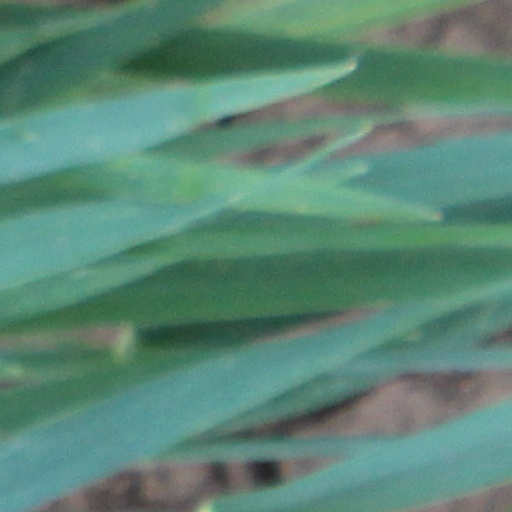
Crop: wheat